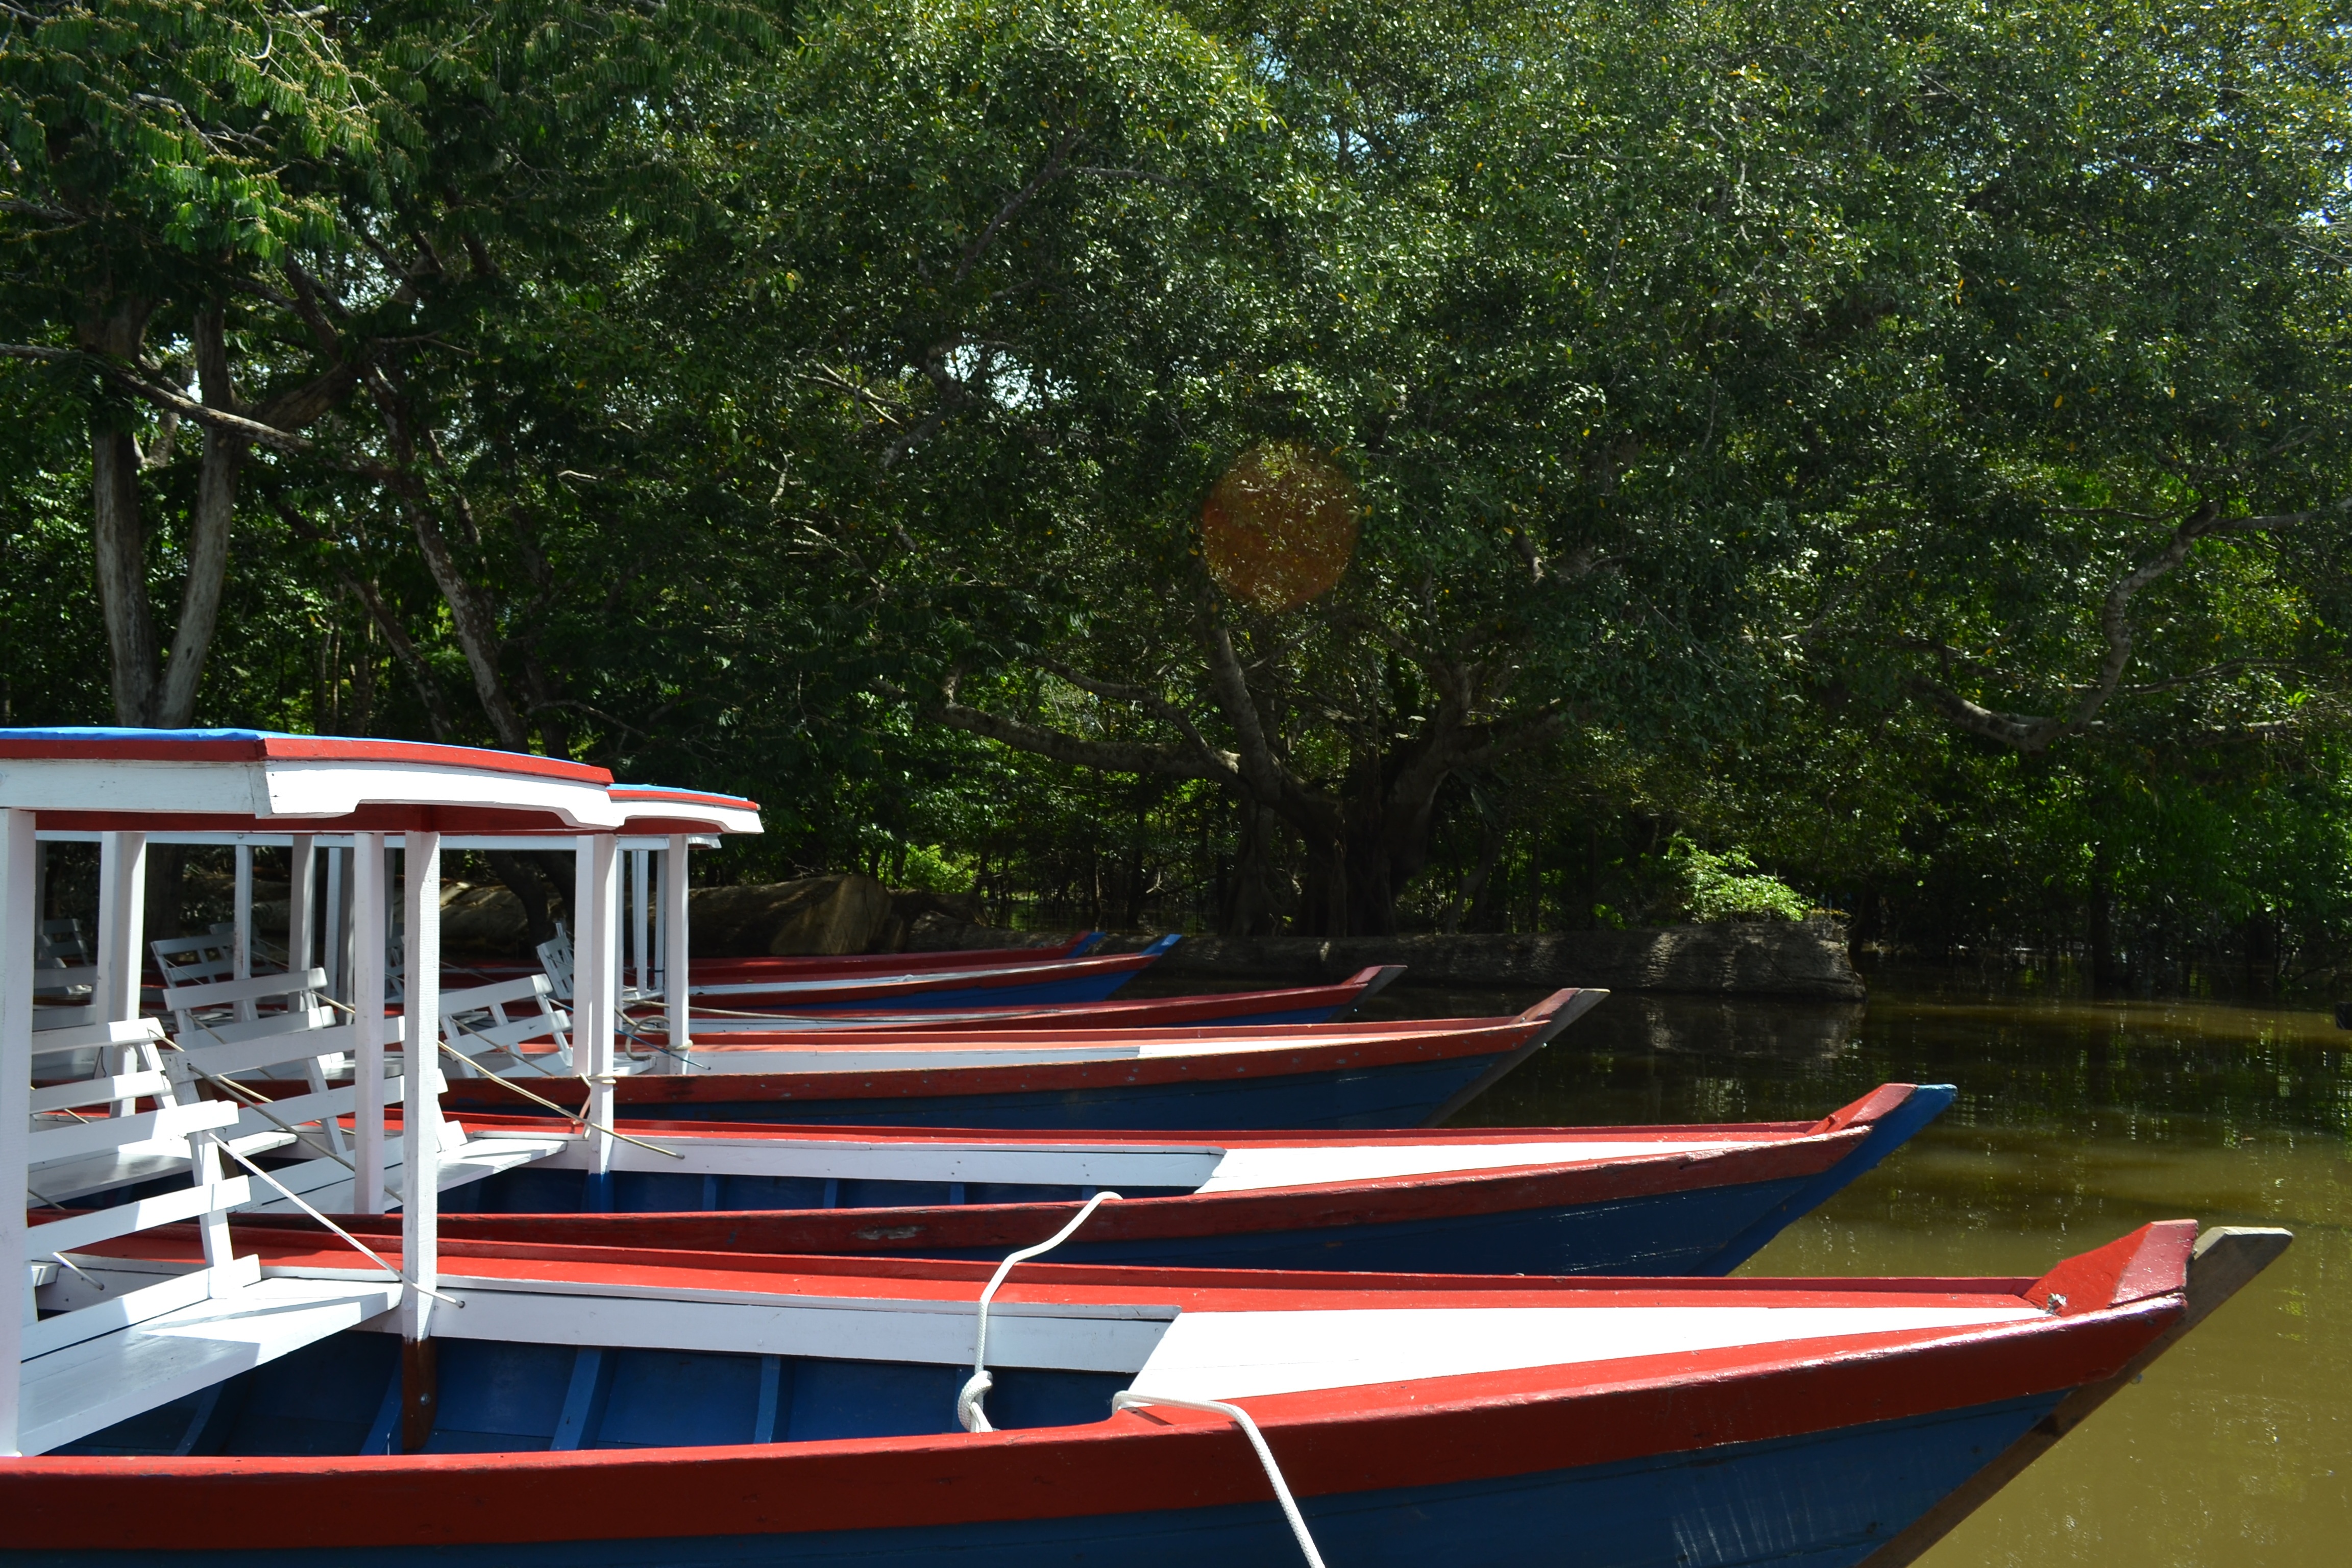
boat, vehicle, waterway, boating, boats, rio, watercraft, amazon, watercraft rowing